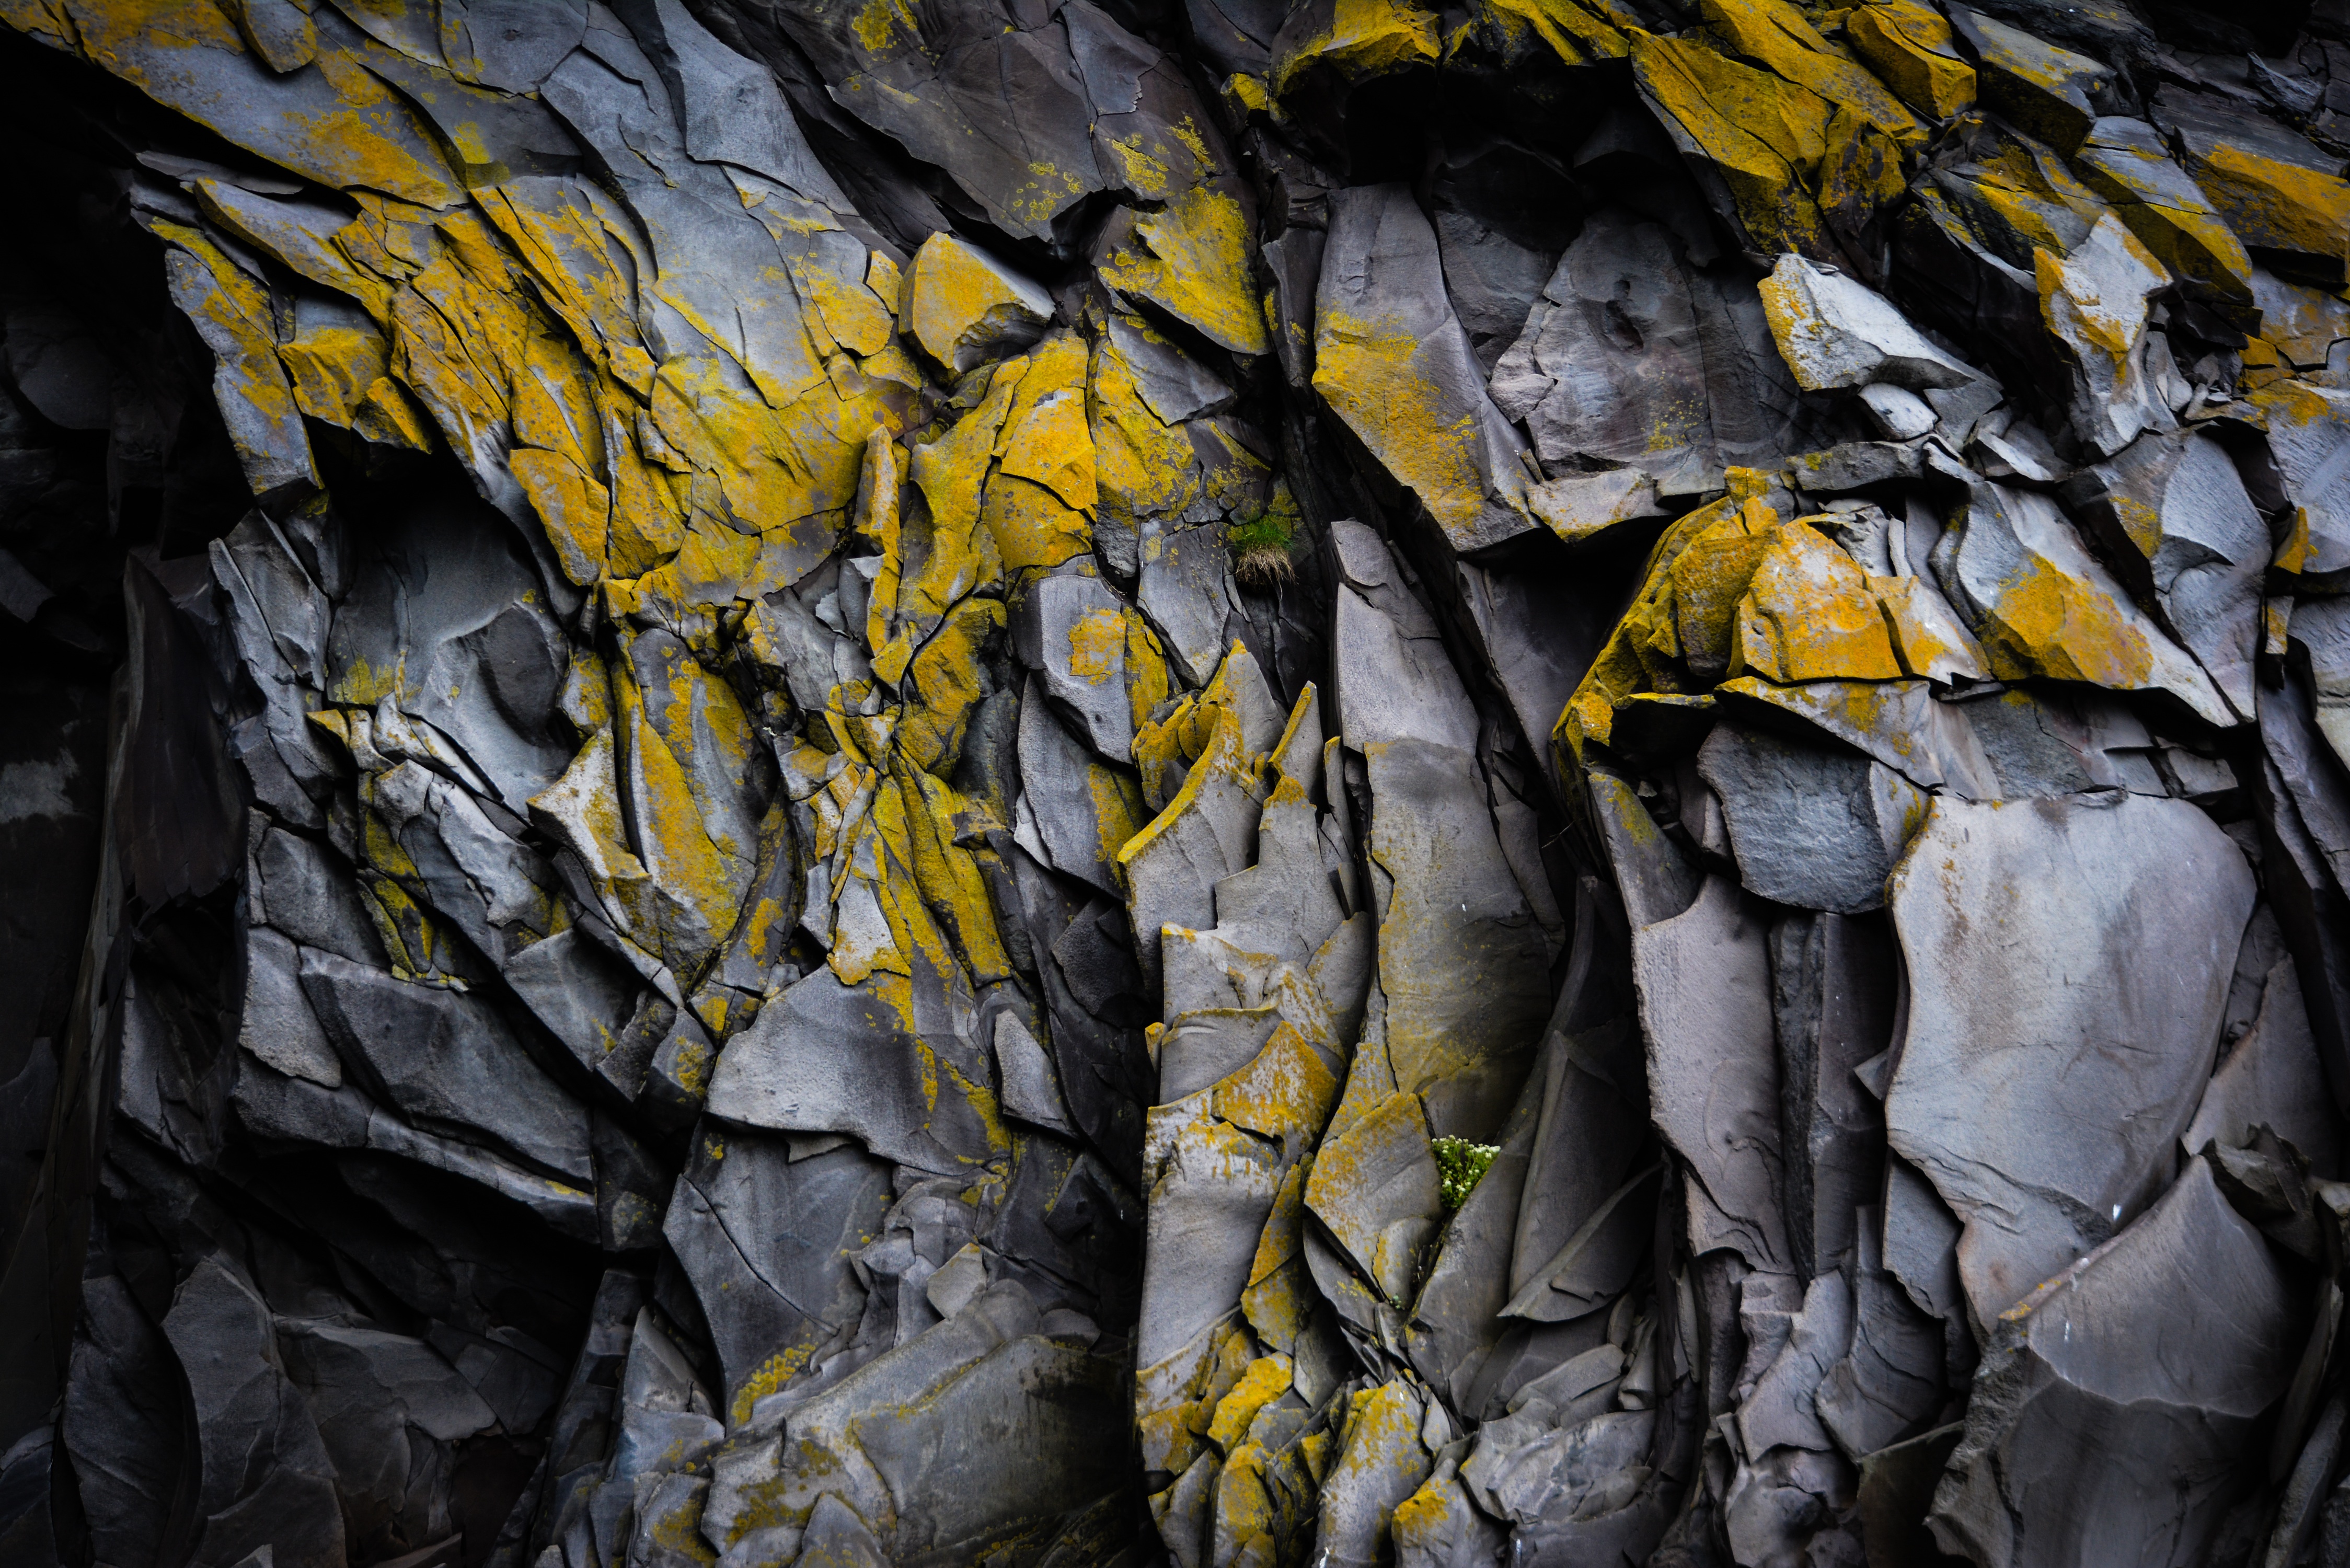
tree, rock, branch, plant, texture, leaf, wall, formation, autumn, rock formation, yellow, season, material, shale rock, slate, geology, woody plant